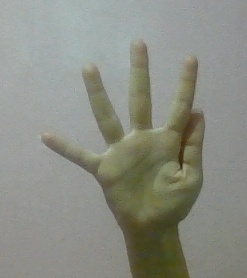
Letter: sheen